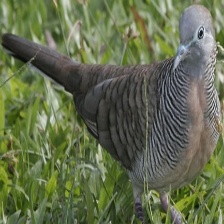
Species: ZEBRA DOVE
Scientific name: GEOPELIA STRIATA